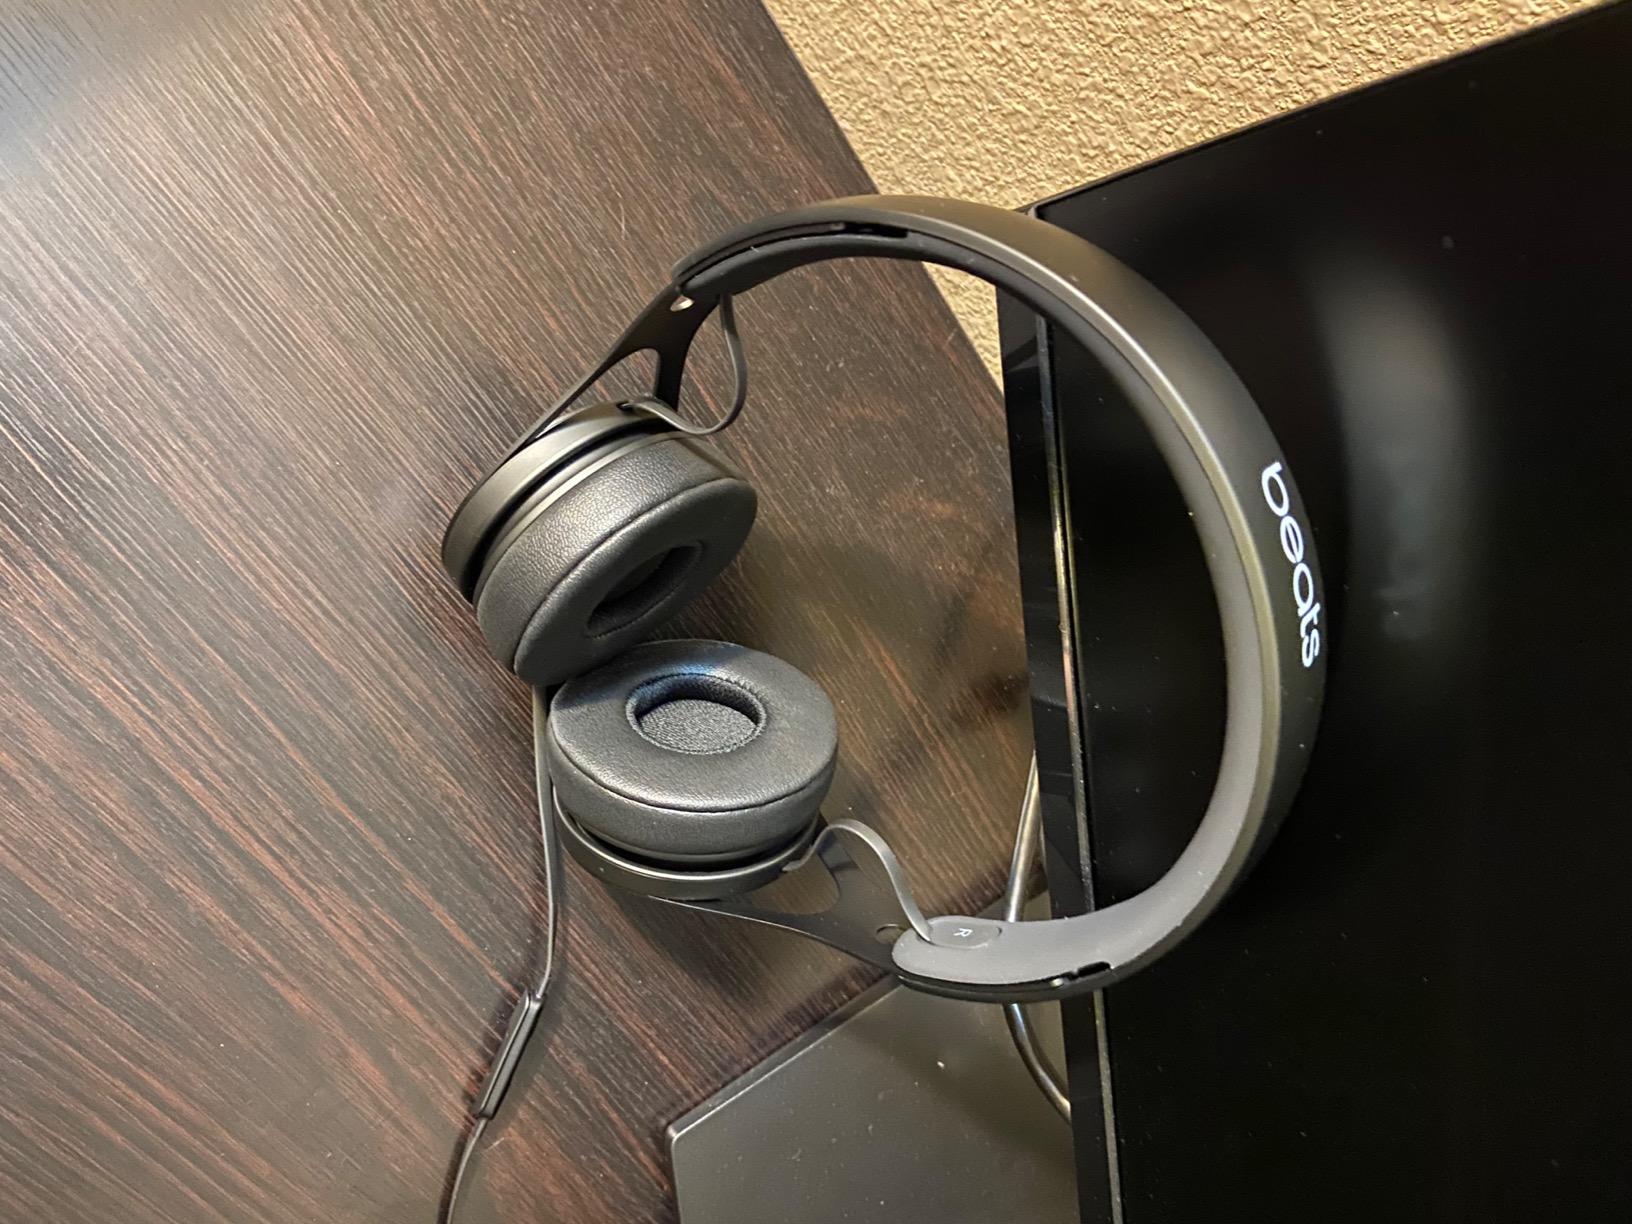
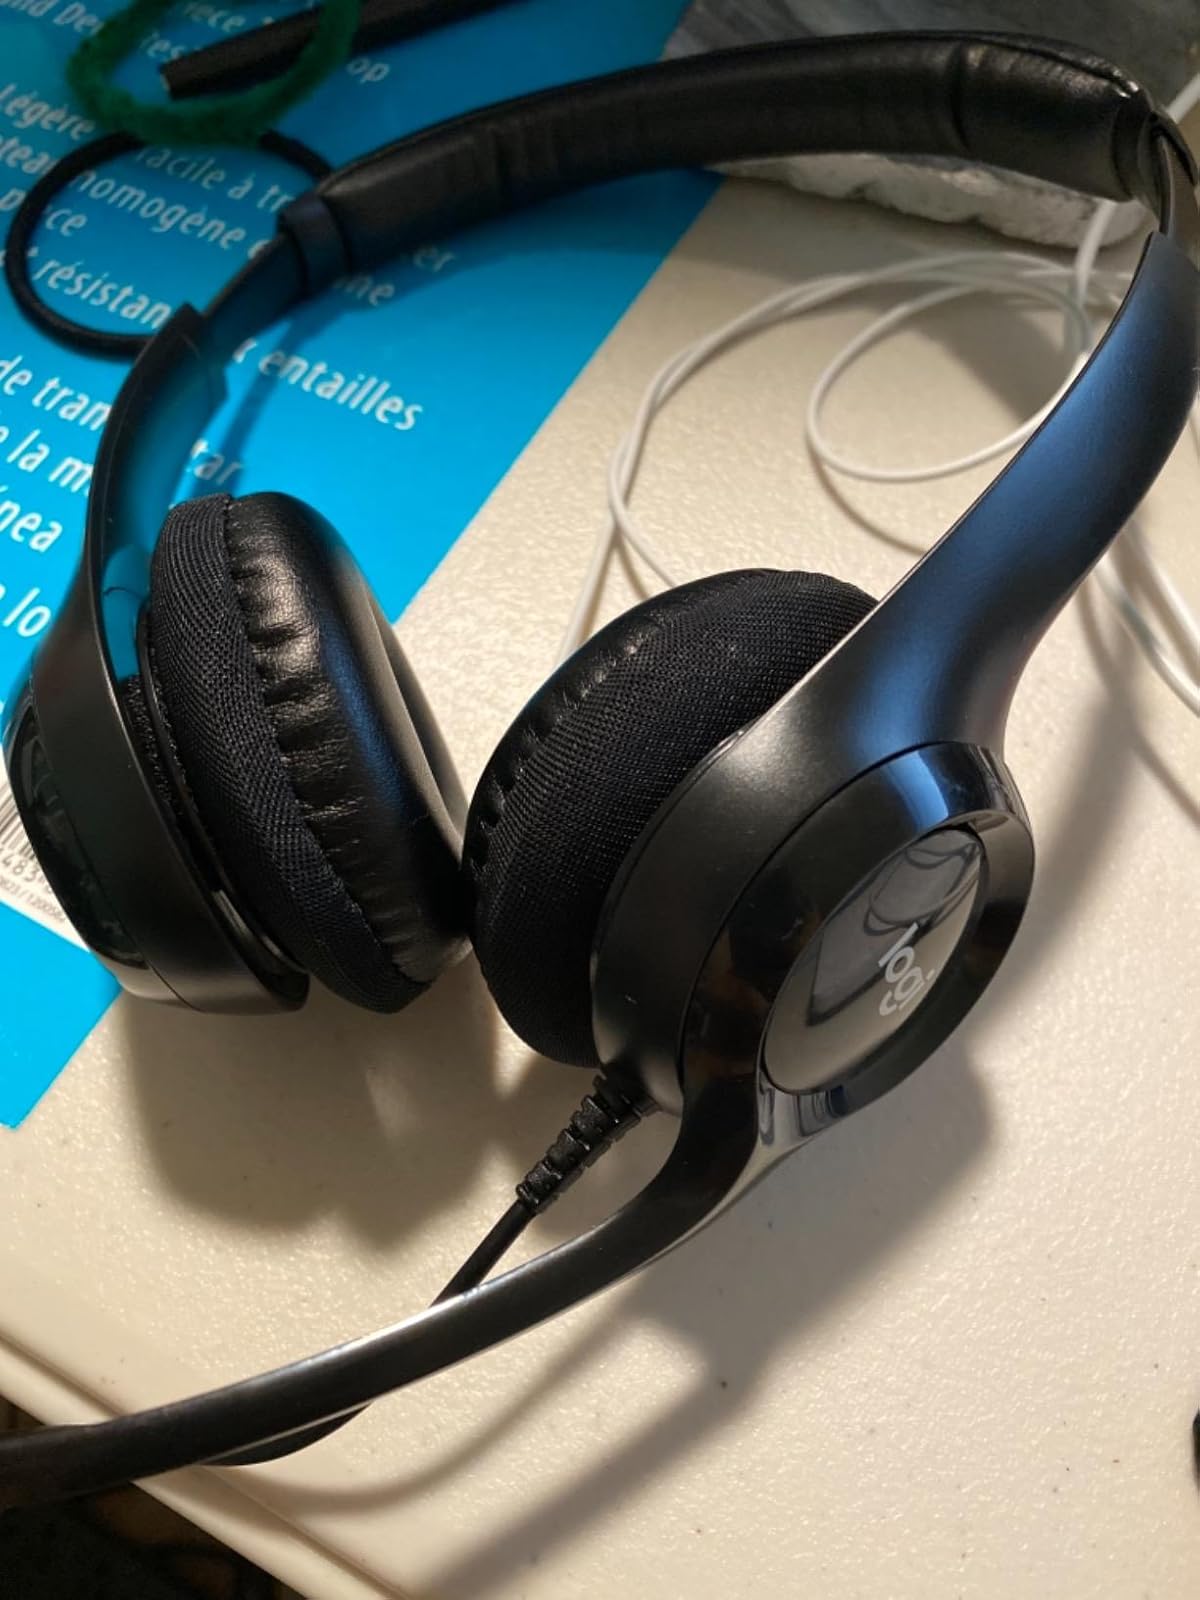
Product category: headphones
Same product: no